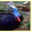
Label: bird